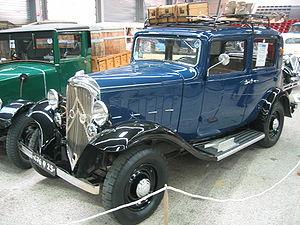
Citroen Rosalie
La Citroën Rosalie désigne un ensemble de modèles automobiles construits par Citroën de 1932 à 1938.